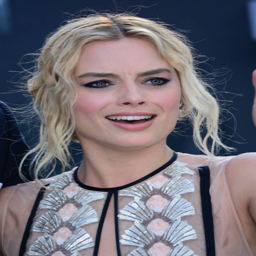
actor at the premiere of adventure film